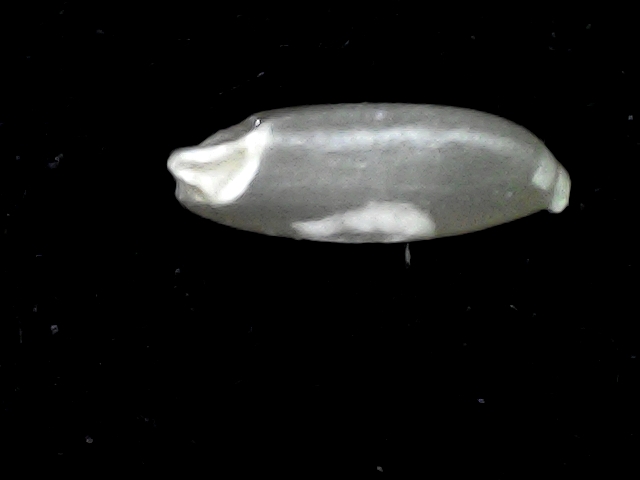
Rice variety: BD39